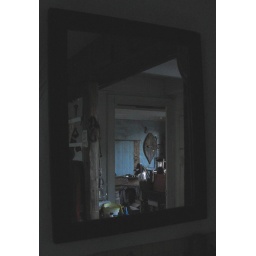
The workshop was visible in the mirror over the kitchen washstand.